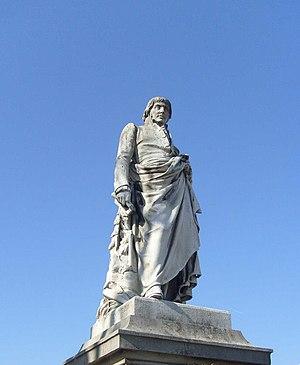
Statue de Ladoucette, ancien préfet des Hautes-Alpes, à Gap réalisée par Jean Marcellin, sculpteur gapençais.
Gap est une commune française située dans la région Provence-Alpes-Côte d'Azur, chef-lieu du département des Hautes-Alpes. La ville est historiquement rattachée au Dauphiné. Ses habitants sont appelés les Gapençais.
Charles-François, ou Jean-Charles, baron de Ladoucette, né Jean-Charles-François Ladoucette à Nancy le 4 octobre 1772, mort à Paris le 19 mars 1848, est un préfet et député français, connu aussi comme écrivain.
Cette page concerne les événements qui se sont produits durant l'année 1834 en Lorraine.